Jones Bridge

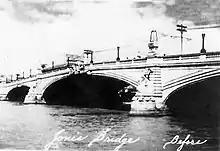
The original design of Jones Bridge

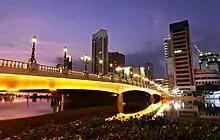
The steel girders of Jones Bridge are lighted at night.

The Jones Bridge was originally commissioned under the auspices of the City Government of Manila in 1919, before the Insular Government, through the Philippine Bureau of Public Works, later took over in finishing the bridge's construction in 1920. The bridge was intended to replace the "Puente de España" (Bridge of Spain), the first bridge built to cross the Pasig River constructed during the Spanish colonial era and the last incarnation of bridges that span the same location since 1630. It collapsed during the heavy rains of September 1914 that weakened the central pier, resulting in the middle span of the bridge collapsing. The "Puente", located one block upstream at Calle Nueva (now E.T. Yuchengco Street), was temporarily kept open using a temporary truss bridge as the new bridge was being constructed at Calle Rosario (now Quintin Paredes Street).